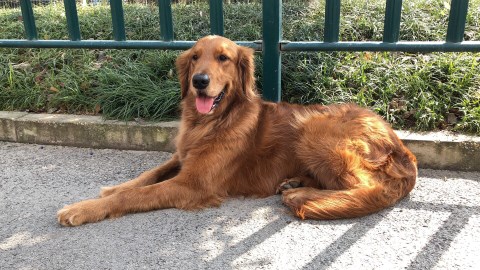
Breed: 5355-n000126-golden_retriever